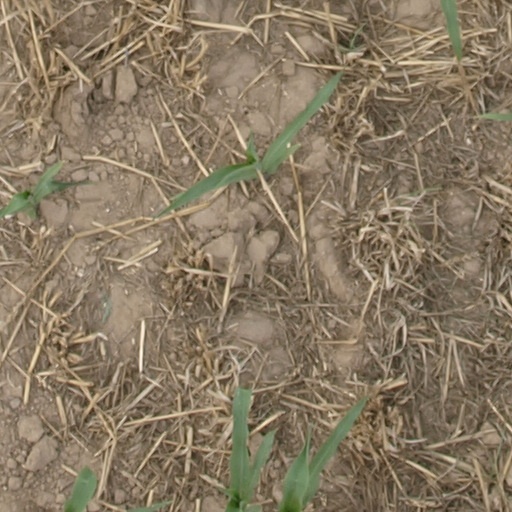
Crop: maize; corn